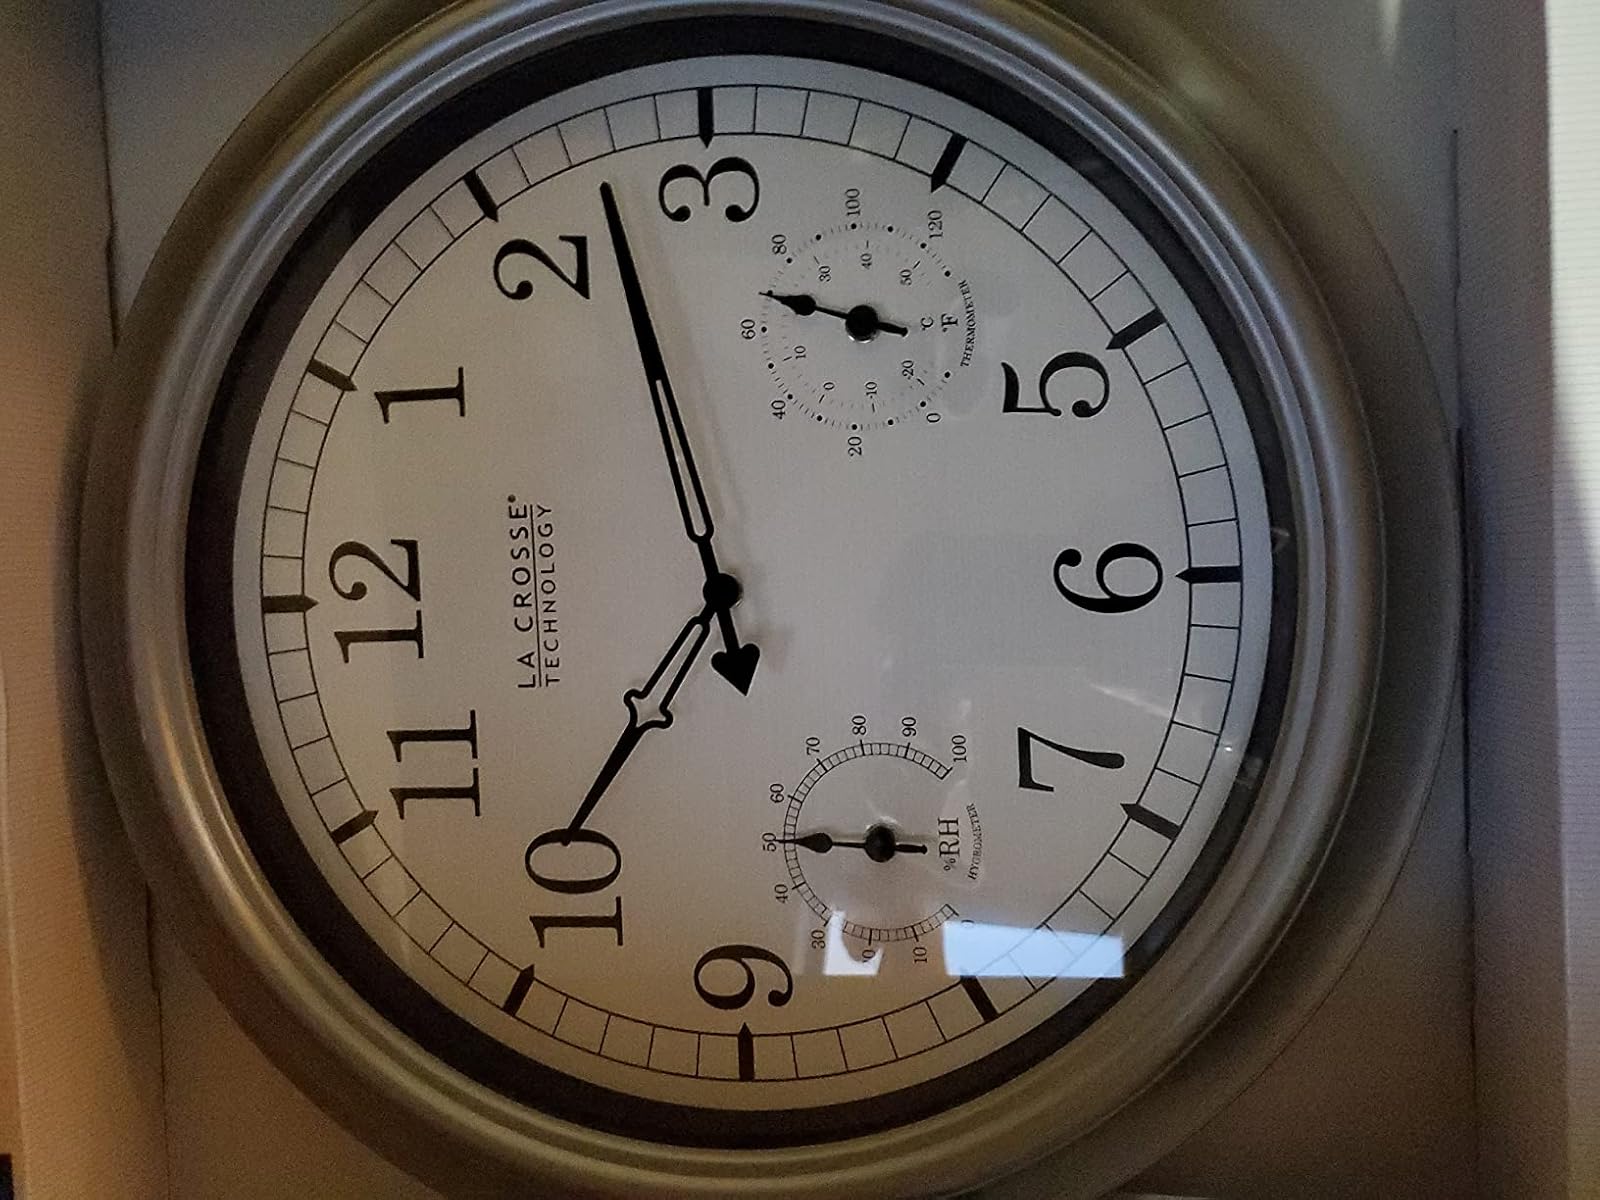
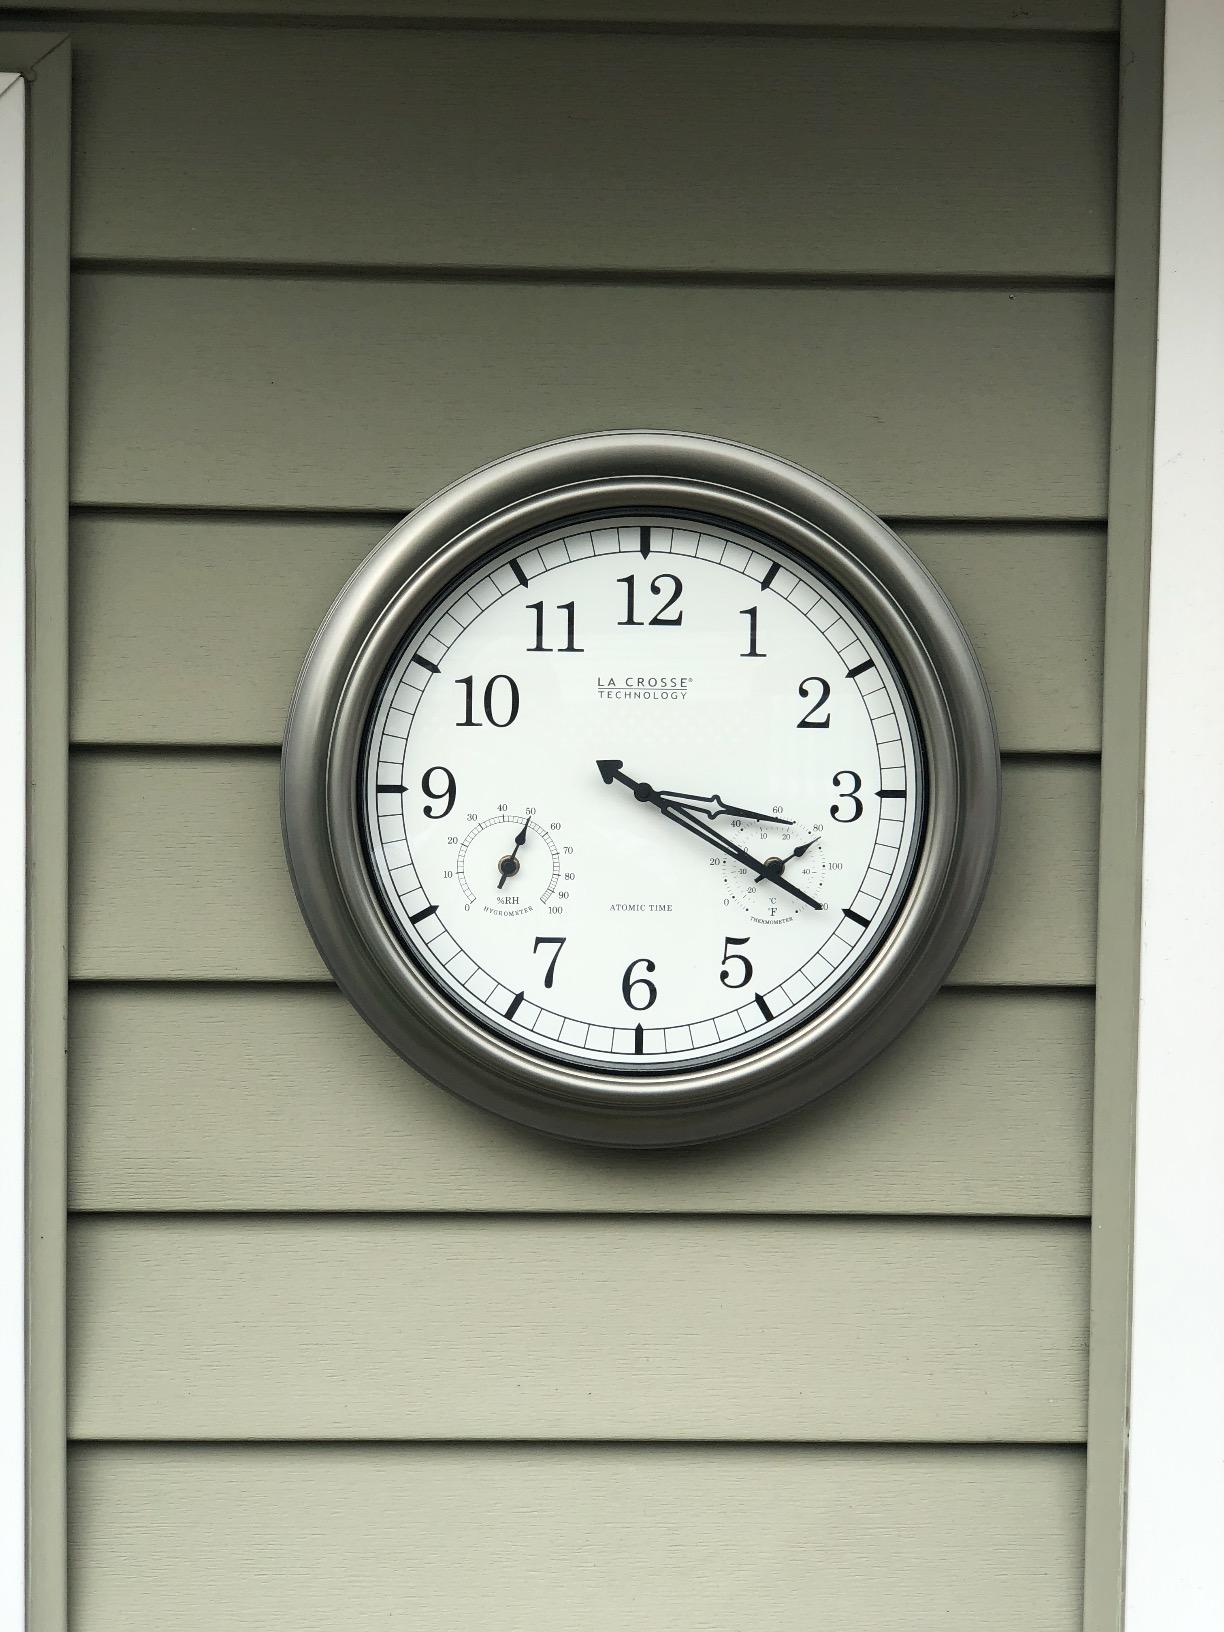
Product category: clock
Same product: yes